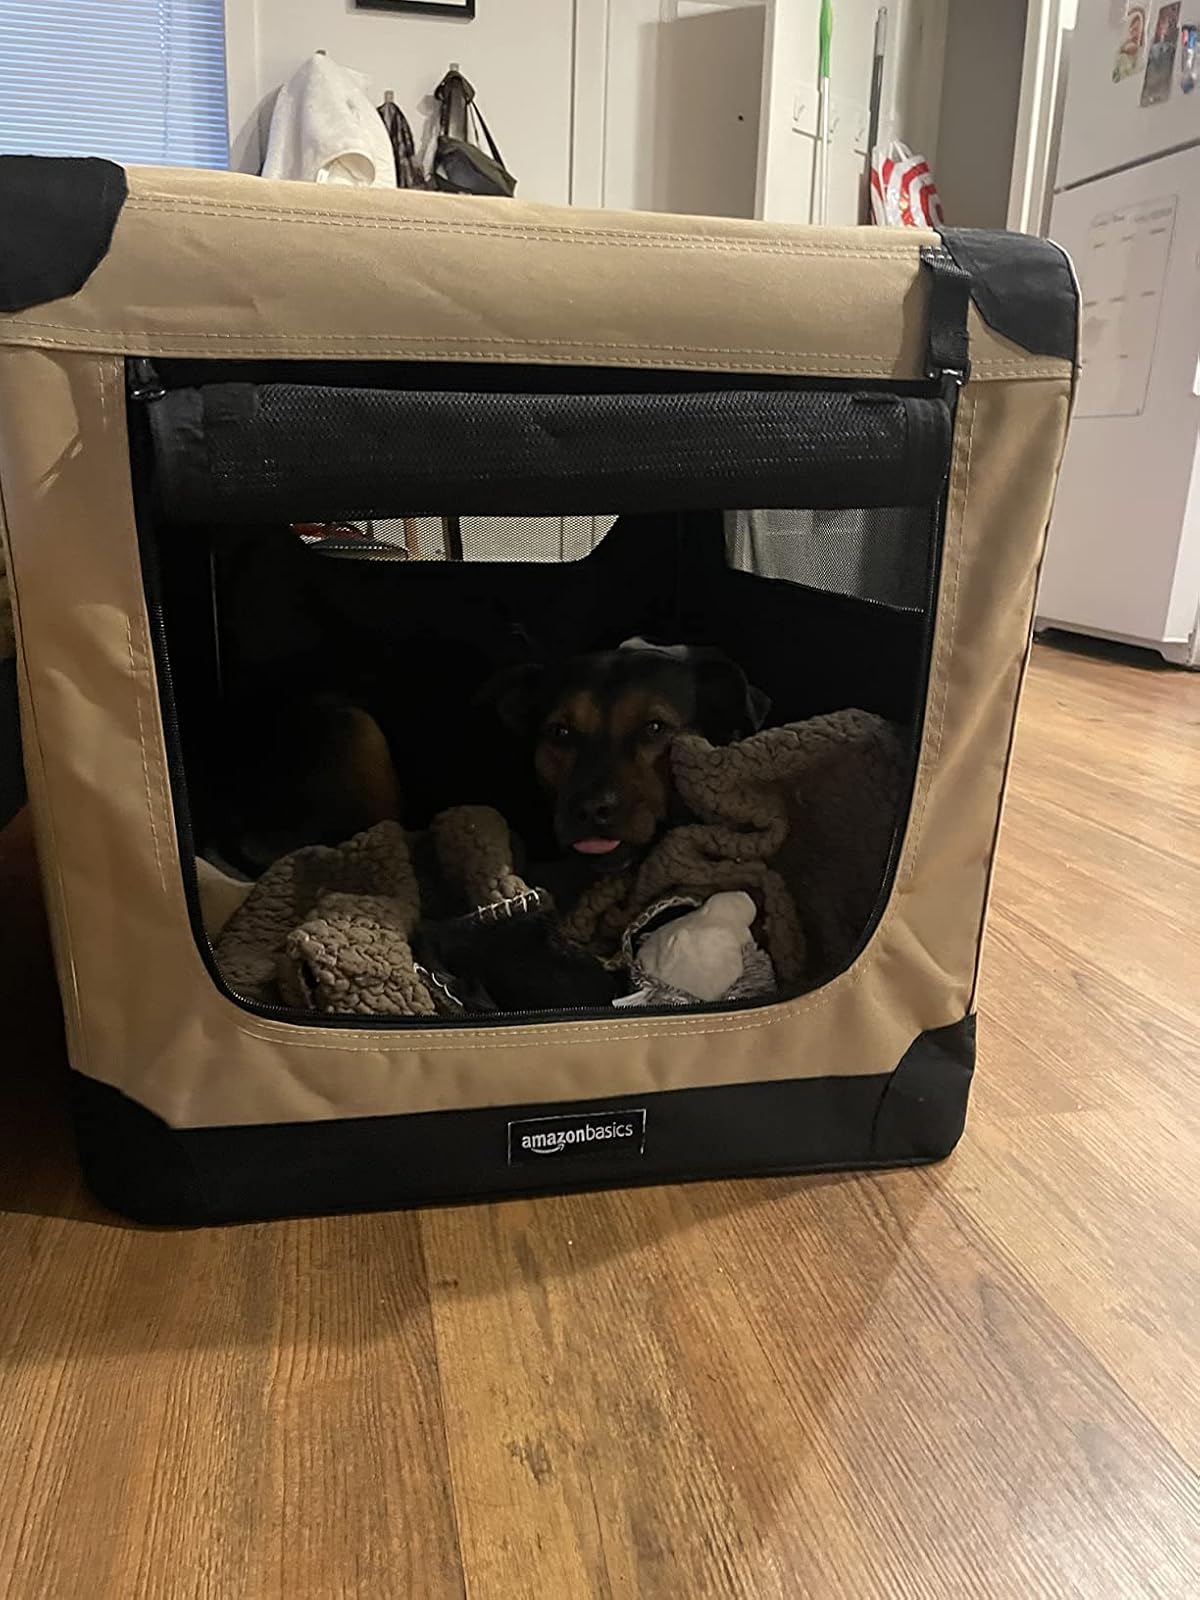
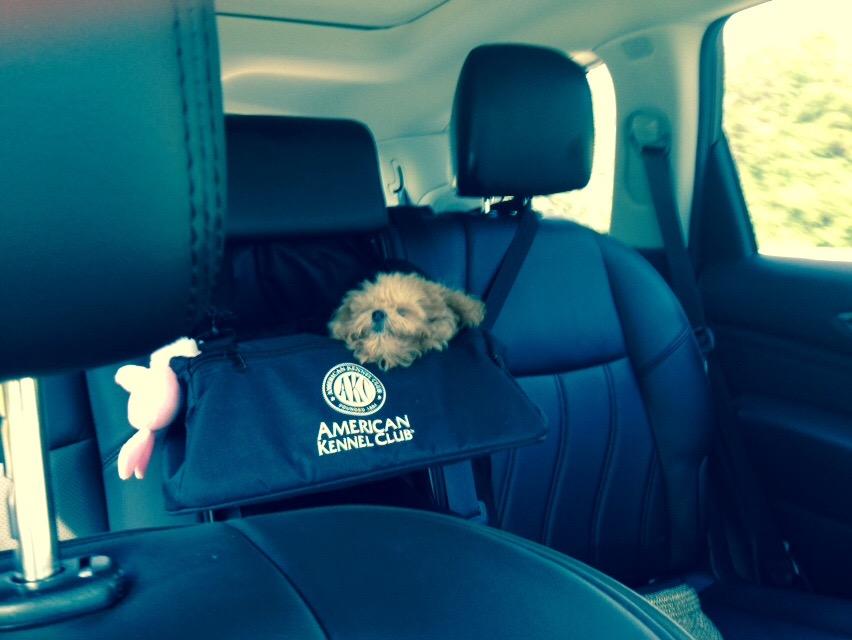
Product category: items_kennel
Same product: no